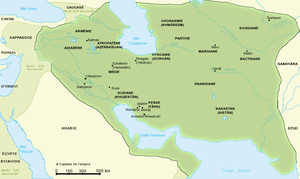
La Drangiane ou Tzarangiane, était une province et une satrapie de l’Empire achéménide. Elle recouvrait la région du Lac Hamoun, les marais du bassin endorhéique du Sistan, aux confins de l’Iran, de l'Afghanistan et du Pakistan, et son principal bassin versant, la vallée de Helmand, dans le sud-ouest de l'actuel Afghanistan et le « méplat » (Nok Kondi) de l’ouest du Pakistan. Elle correspond à l'actuelle région du Seistān au sud-ouest de l'Afghanistan. Sa capitale était Prophtasie. C'est dans cette ville, lors de la conquête de cette province en 330 av. J.-C. par Alexandre le Grand, que Philotas fut exécuté.
L'histoire de l'Arménie médiévale s'étend de la conversion du pays au christianisme à la période ottomane.
L'histoire de l'Ouzbékistan a connu d'importantes migrations, qui ont causé des modifications du peuplement du pays, suivant les montées et les chutes de dynasties et d'empires aussi puissants que variés. L'Ouzbékistan est situé au cœur de l'Asie centrale, entre les steppes, les déserts et les montagnes, au croisement de grandes routes de communication et de commerce. Les Ouzbeks, de langue turque, ne sont que parmi les derniers de ces migrants. Aujourd'hui, ce pays indépendant le plus peuplé de la région tente à se faire le chemin autour des grandes puissances et d'affirmer son identité propre qu'il est en train de forger.
Cette chronologie de l'Iran relate les grands événements de l'histoire de l'Iran depuis la préhistoire jusqu'à nos jours.
Le Pont est une région historique actuellement située dans le territoire de la Turquie et, selon les limites que lui accordent certains, de la Géorgie. Sa ville principale est, historiquement Trabzon, aussi connue sous le nom de Trébizonde ou de Trapézonte, mais Samsun en est aujourd'hui la plus peuplée avec plus de 700 000 habitants. Ce territoire fut colonisé par les Grecs venus d'Ionie dès l'époque archaïque et demeura ainsi un foyer isolé de la culture hellénique sous une forme allogène jusque bien après la conquête turque du milieu du XVᵉ siècle. La région fut le centre de deux puissants États au cours de l'histoire : le Royaume du Pont et l'Empire de Trébizonde. Malgré un intense processus de turquisation depuis l'instauration de la république en Turquie par Mustafa Kemal Atatürk, cette région peut encore être considérée aujourd'hui comme le territoire au particularisme le plus marqué du pays, après le Kurdistan.
La Margiane est une satrapie de la Perse achéménide, sur le cours du Murghab, située autour de l'antique Alexandrie de Margiane, appelée Merv au Moyen Âge et devenue l'actuelle Mary au Turkménistan.
Justin Iᵉʳ est né en 450 ou 452 près de Niš et mort le 1ᵉʳ août 527 à Constantinople. Empereur byzantin à un âge avancé, il règne du 10 juillet 518 à sa mort. Il est le fondateur de la dynastie justinienne.
L’histoire de l’Iran couvre des milliers d’années, depuis les civilisations antiques du plateau iranien, l’ancienne civilisation de Jiroft dans la province du Kerman et de Shahr-i Sokhteh dans la province du Sistan et Baluchestan, suivie du royaume d’Élam, entre les actuelles provinces du Khuzistan et du Fars, la civilisation de Lorestan et la floraison de la civilisation de Marlik dans la province du Gilan, et des Mannéens qui à l'origine sont installés au sud du lac d’Orumieh, près de l’actuelle ville de Piranshahr dans la province du Kordestan mais répandus dans l'ensemble des provinces d'Azarbaijan, des Mèdes et des Perses qui fondent l’empire achéménide, des Parthes, des Sassanides jusqu’à l'actuelle République islamique d'Iran.
La Sogdiane ou Sogdie est une région historique recouvrant en partie l'Ouzbékistan, le Tadjikistan et l'Afghanistan et englobant les villes historiques de Samarcande et Boukhara et la vallée irriguée de Zeravchan. Elle se situe au nord de la Bactriane, à l'est de Khwarezm et au sud-est de Kangju entre l'Oxus et le Jaxartes.
La crise du IIIᵉ siècle de l’empire romain englobe, d’après les historiens contemporains, les années 235 à 284 ou 285. Elle survient alors que s’éteint la dynastie des Sévères laquelle, après les troubles de 193-195, avait réussi à donner une certaine stabilité à l’empire.
La Tête de cheval sassanide de Kerman, est une pièce d'argent doré élaborée au IVᵉ siècle de notre ère par les orfèvres de l'empire Sassanide.